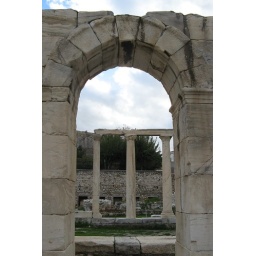
A view of some remaining columns viewed through a standing arch within the library building.